Tigres UANL

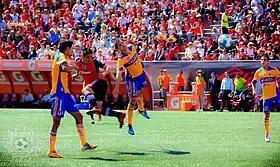
Tigres against Xolos de Tijuana in 2011

Tigres brought in experienced Argentine striker Emanuel Villa while Danilinho returned from his loan to Brazil, giving the team a highly offensive power for the Clausura 2013 season. The regular season ended with Tigres as the leader with 35 points and only two defeats. Querétaro was the eighth-placed and meant to be the rival of Tigres, but was relegated to Ascenso MX, so Monterrey was dragged to postseason. In the away leg of quarter-finals, Monterrey defeated Tigres 1–0 in a game where Monterrey had less ball possession and offensive plays. In the second game, Tigres had to win by 1–0 or by a two-goal advantage because of the away goals rule (3–1, 4–2, 5–3). Tigres came out aggressive and Danilinho scored a goal early in the game. Minutes later, with a game totally handled by Tigres, Israel Jiménez scored an own goal that tied the game at 1–1, and Tigres lost with an aggregate score of 2–1.